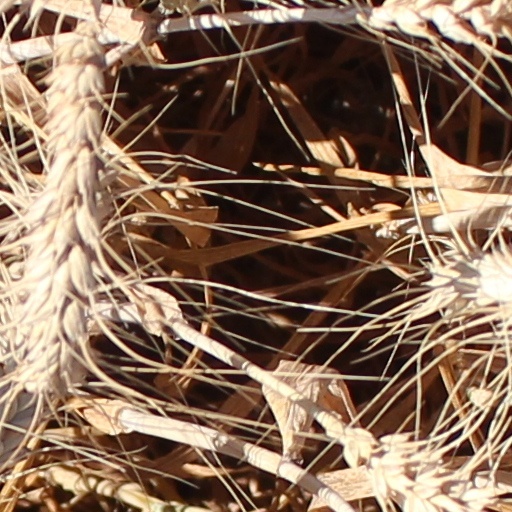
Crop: wheat